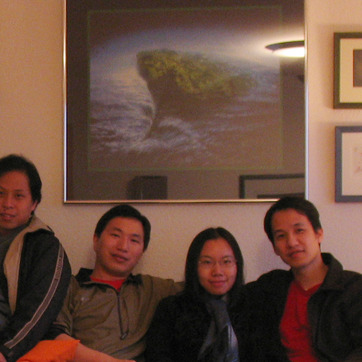
Material: glass